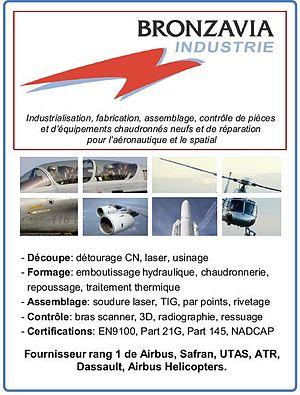
Bronzavia Métiers 2016
Bronzavia Industrie est une entreprise française de chaudronnerie spécialisée dans le secteur aéronautique.